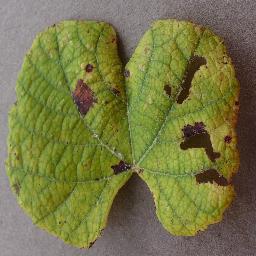
Label: Grape___Leaf_blight_(Isariopsis_Leaf_Spot)